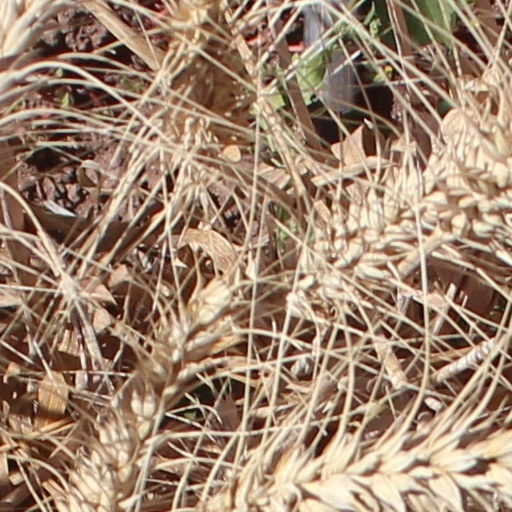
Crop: wheat